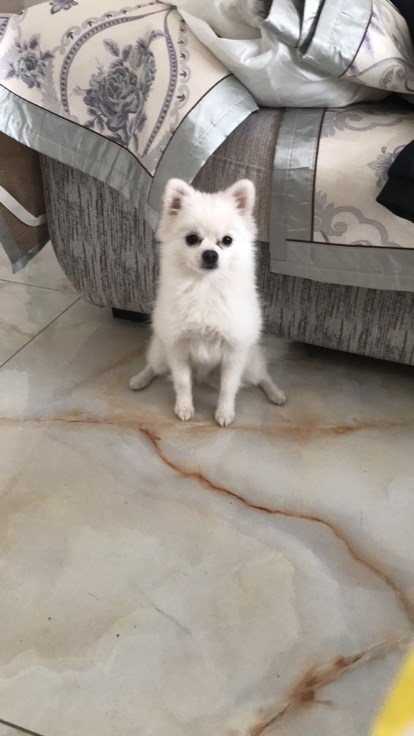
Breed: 1936-n000005-Pomeranian